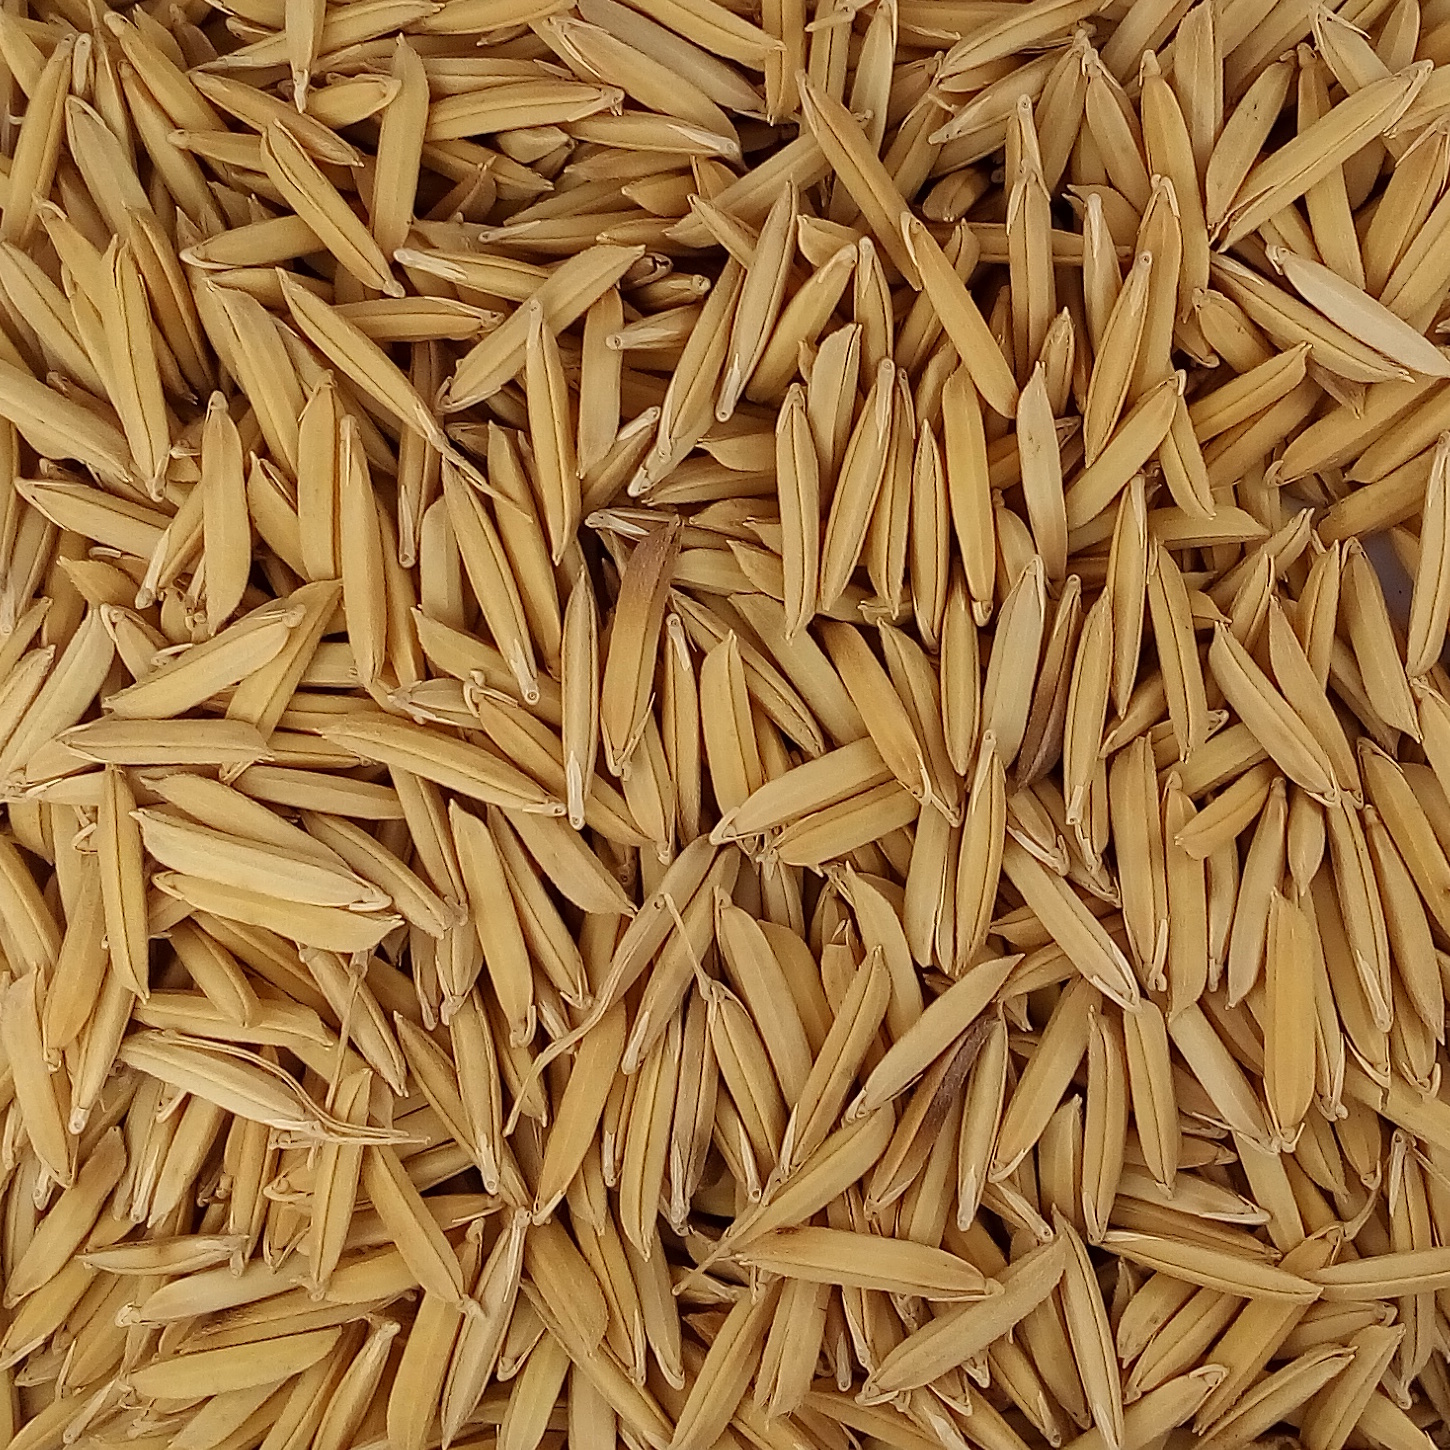
Rice seed variety: 1509